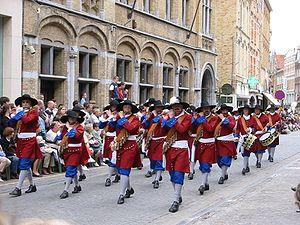
Ypres est une ville de Belgique située en Région flamande, chef-lieu d'arrondissement en province de Flandre-Occidentale.